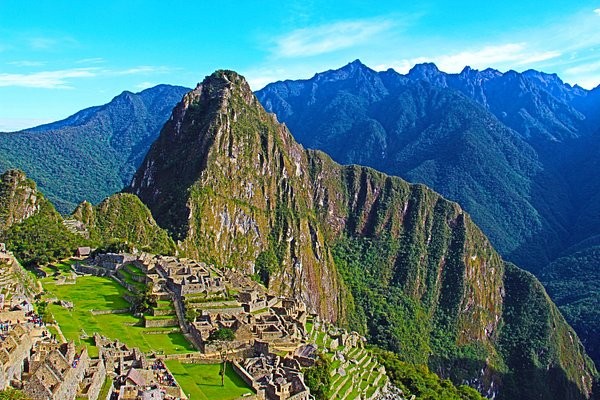
Landmark: Machu Picchu